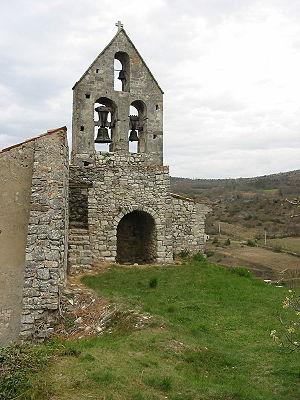
Le département français des Alpes-de-Haute-Provence compte 275 églises pour un total de 200 communes, soit une moyenne de 1,37 église par commune.
L'église Saint-Étienne, est une église de style roman située sur la commune de Villemus dans le département des Alpes-de-Haute-Provence en France.
Villemus est une commune française, située dans le département des Alpes-de-Haute-Provence en région Provence-Alpes-Côte d'Azur.
Cet article recense les édifices religieux des Alpes-de-Haute-Provence, en France, munis d'un clocher-mur.